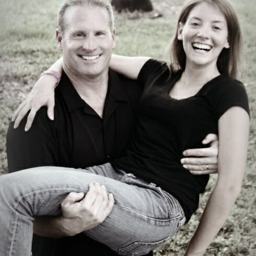
holiday to the best daddy !